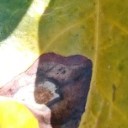
Label: Miner